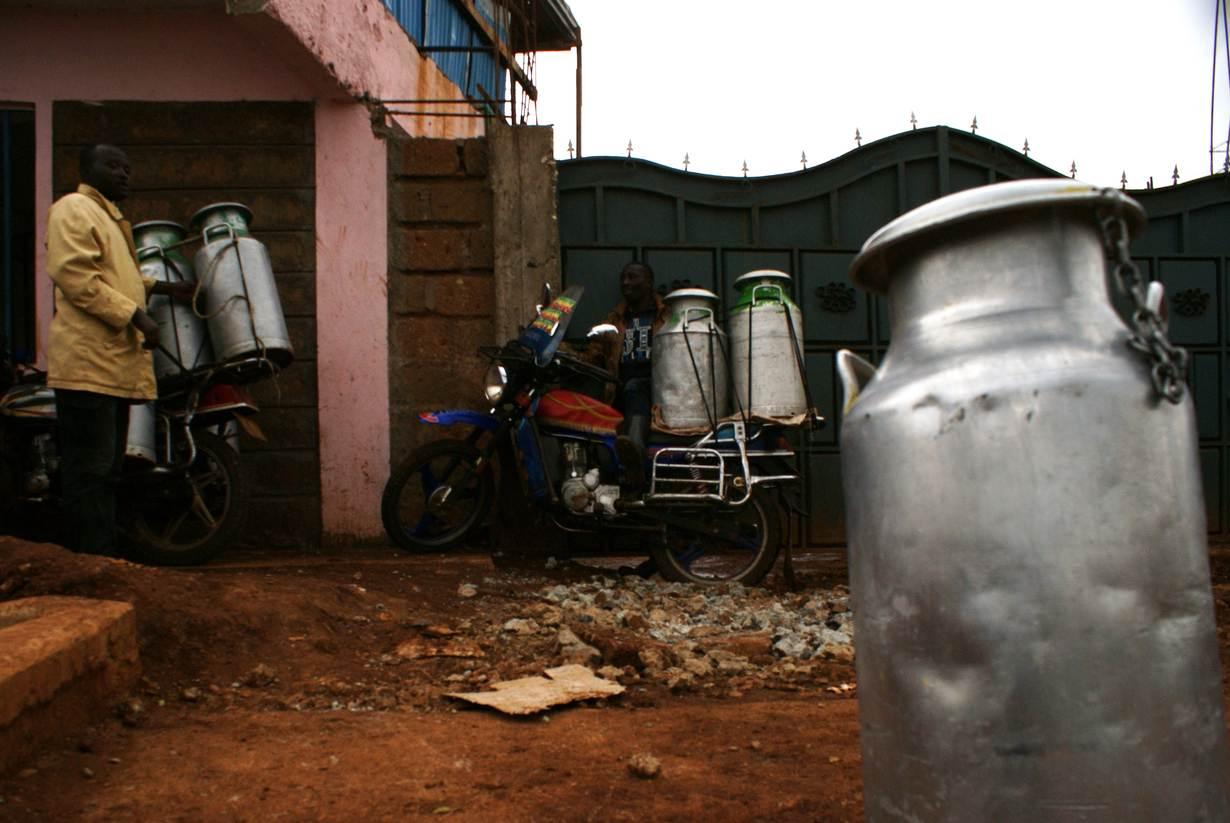
Hapa ni nyumba kubwa yenye imejengwa ili wafanyibiashara na wakulima wanaleta maziwa yao hapa.